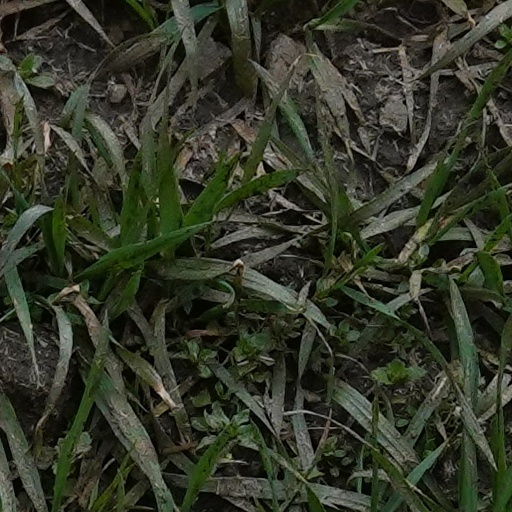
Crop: wheat